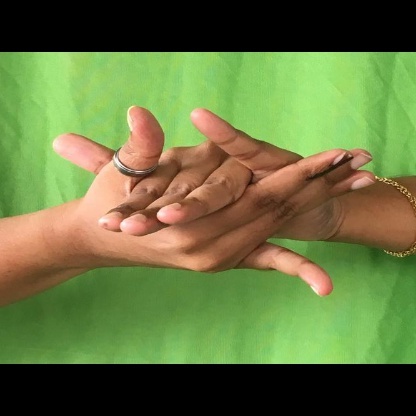
Mudra: Kurma